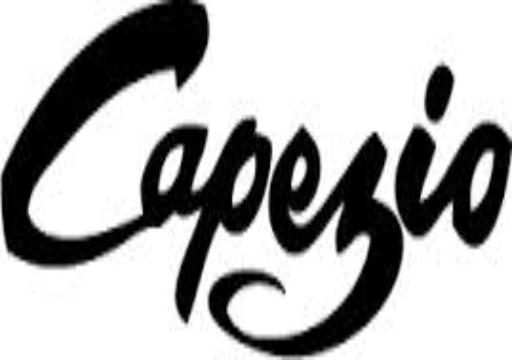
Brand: Capezio
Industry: Clothes